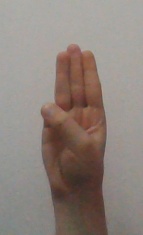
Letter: thaa